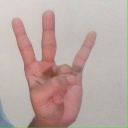
अक्षर: क्ष